Overview effect

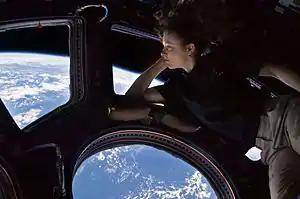
Astronaut Tracy Caldwell Dyson "Earth gazing" in the "Cupola" module of the International Space Station, a practice found to have positive psychological effects, one that is especially important in coping with the demands of spaceflight

Broadly, Yaden et al. (2016) state that the most prominent common aspects of the astronauts' experience were appreciation and perception of beauty, unexpected and even overwhelming emotion, and an increased sense of connection to other people and the Earth as a whole. Yaden et al. proposed that the overview effect can be understood in terms of awe and self-transcendence, which they describe as "among the deepest and most powerful aspects of the human experience". More specifically, they write that the effect might best be understood as "a state of awe with self-transcendent qualities, precipitated by a particularly striking visual stimulus". Yaden posited that the overview effect triggers awe through both perceptual vastness (like seeing the Grand Canyon) and conceptual vastness (like contemplating big ideas like infinity).